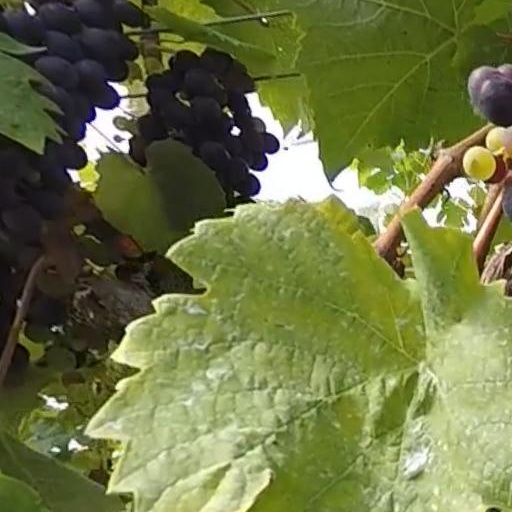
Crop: grape